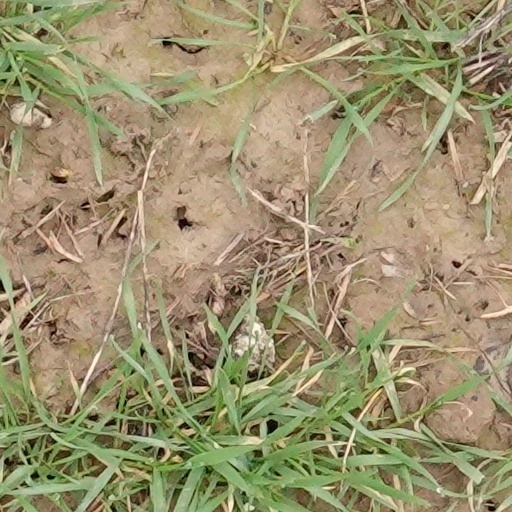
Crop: wheat